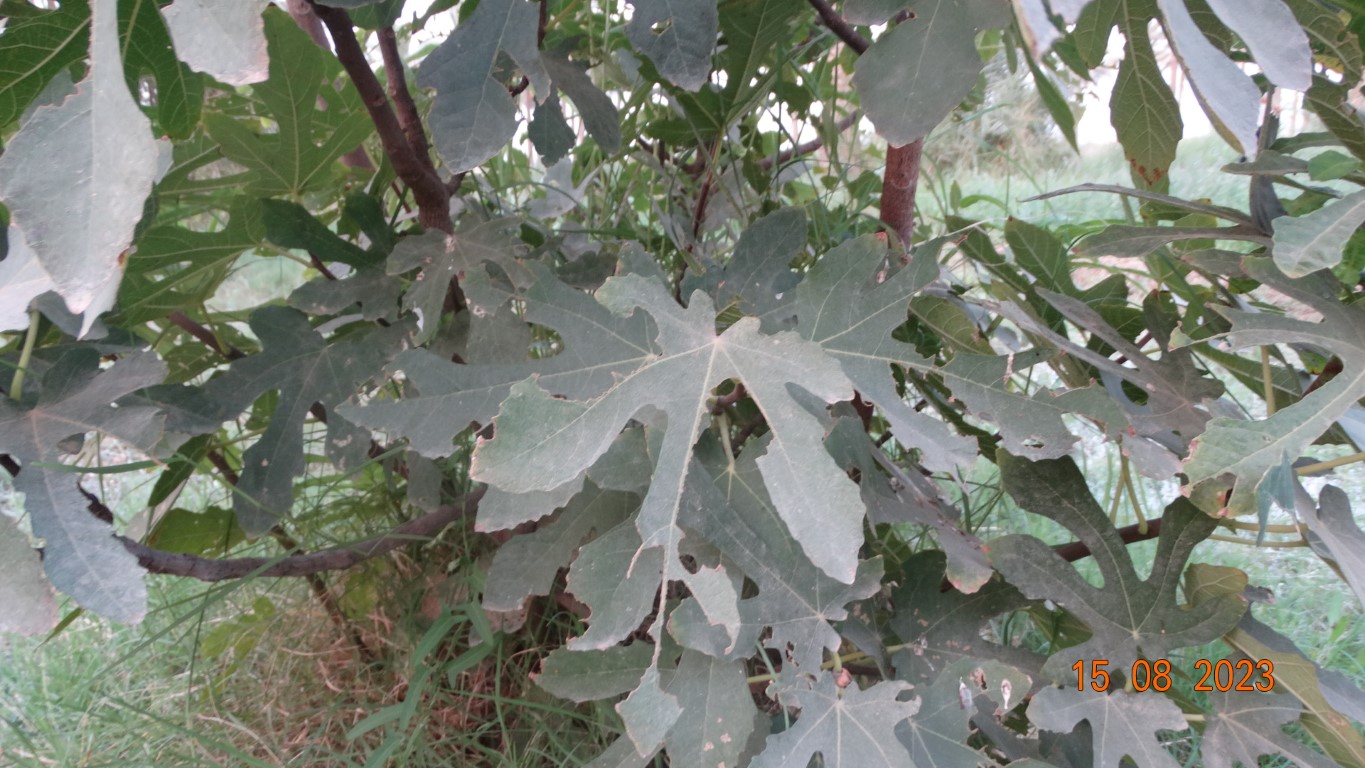
Label: infected